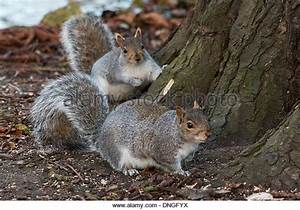
Label: scoiattolo